Urrbrae Wetland

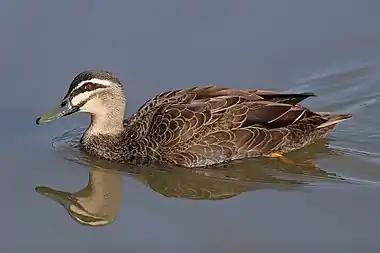
Pacific black duck

The permanent water in the wetland, its adjacent habitats and a reliable feed source, have attracted many species of waterbirds to this site. Commonly seen birds are Pacific black duck hybrids, Australian wood duck, Australasian grebe, Eurasian coot. Some rarely seen birds are sacred kingfisher, and the little lorikeet.